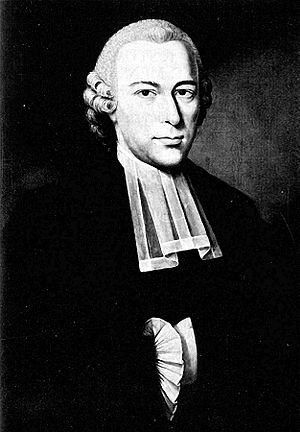
Meinard Tydeman (1741-1825) juriste et historien néerlandais